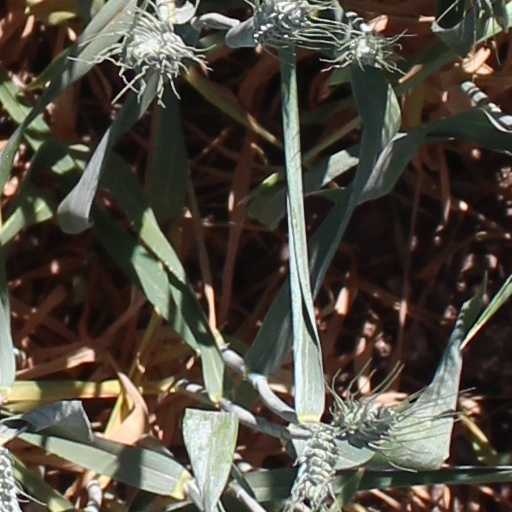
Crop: wheat